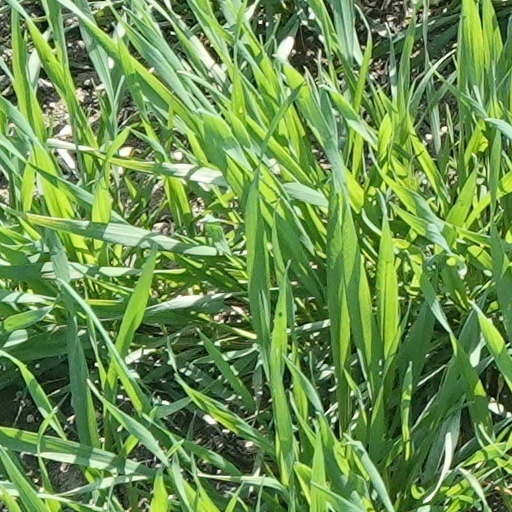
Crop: wheat